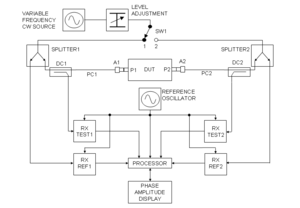
Netværksanalysator / Arkitektur
Et typisk blokdiagram-eksempel af de grundlæggende dele i en vektor-netværksanalysator (VNA). A1/PC1 og A2/PC2 ved DUT-enheden, kan på mange VNA være de eneste eksterne portforbindelser. Se f.eks. første fotografi. Resten af blokkene kan være indbygget i en netværksanalysatorenhed.